Jūniko Station

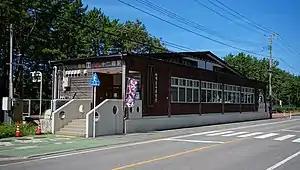
Jūniko Station in September 2019

is a railway station located in the town of Fukaura, Aomori Prefecture Japan, operated by the East Japan Railway Company (JR East).